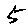
Label: 5